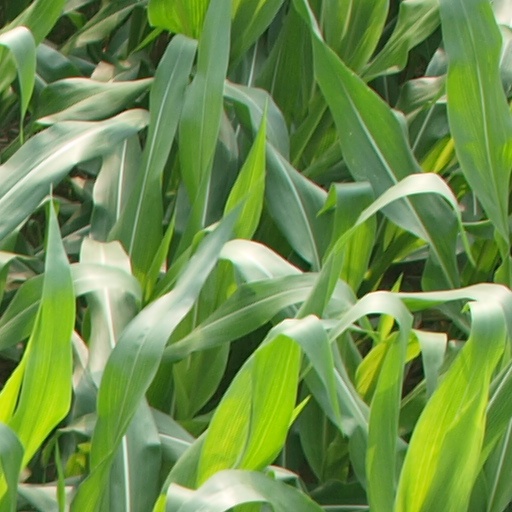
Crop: maize; corn